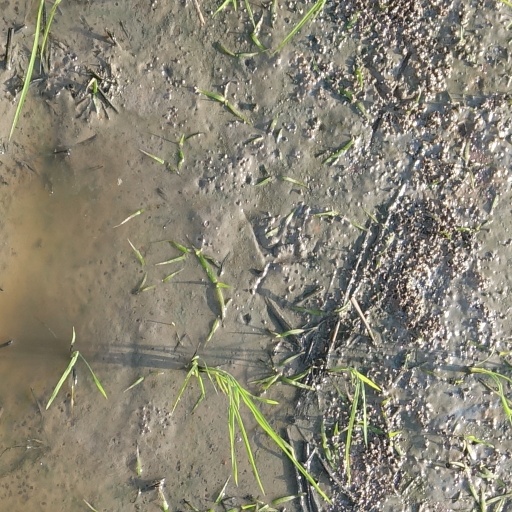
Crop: rice